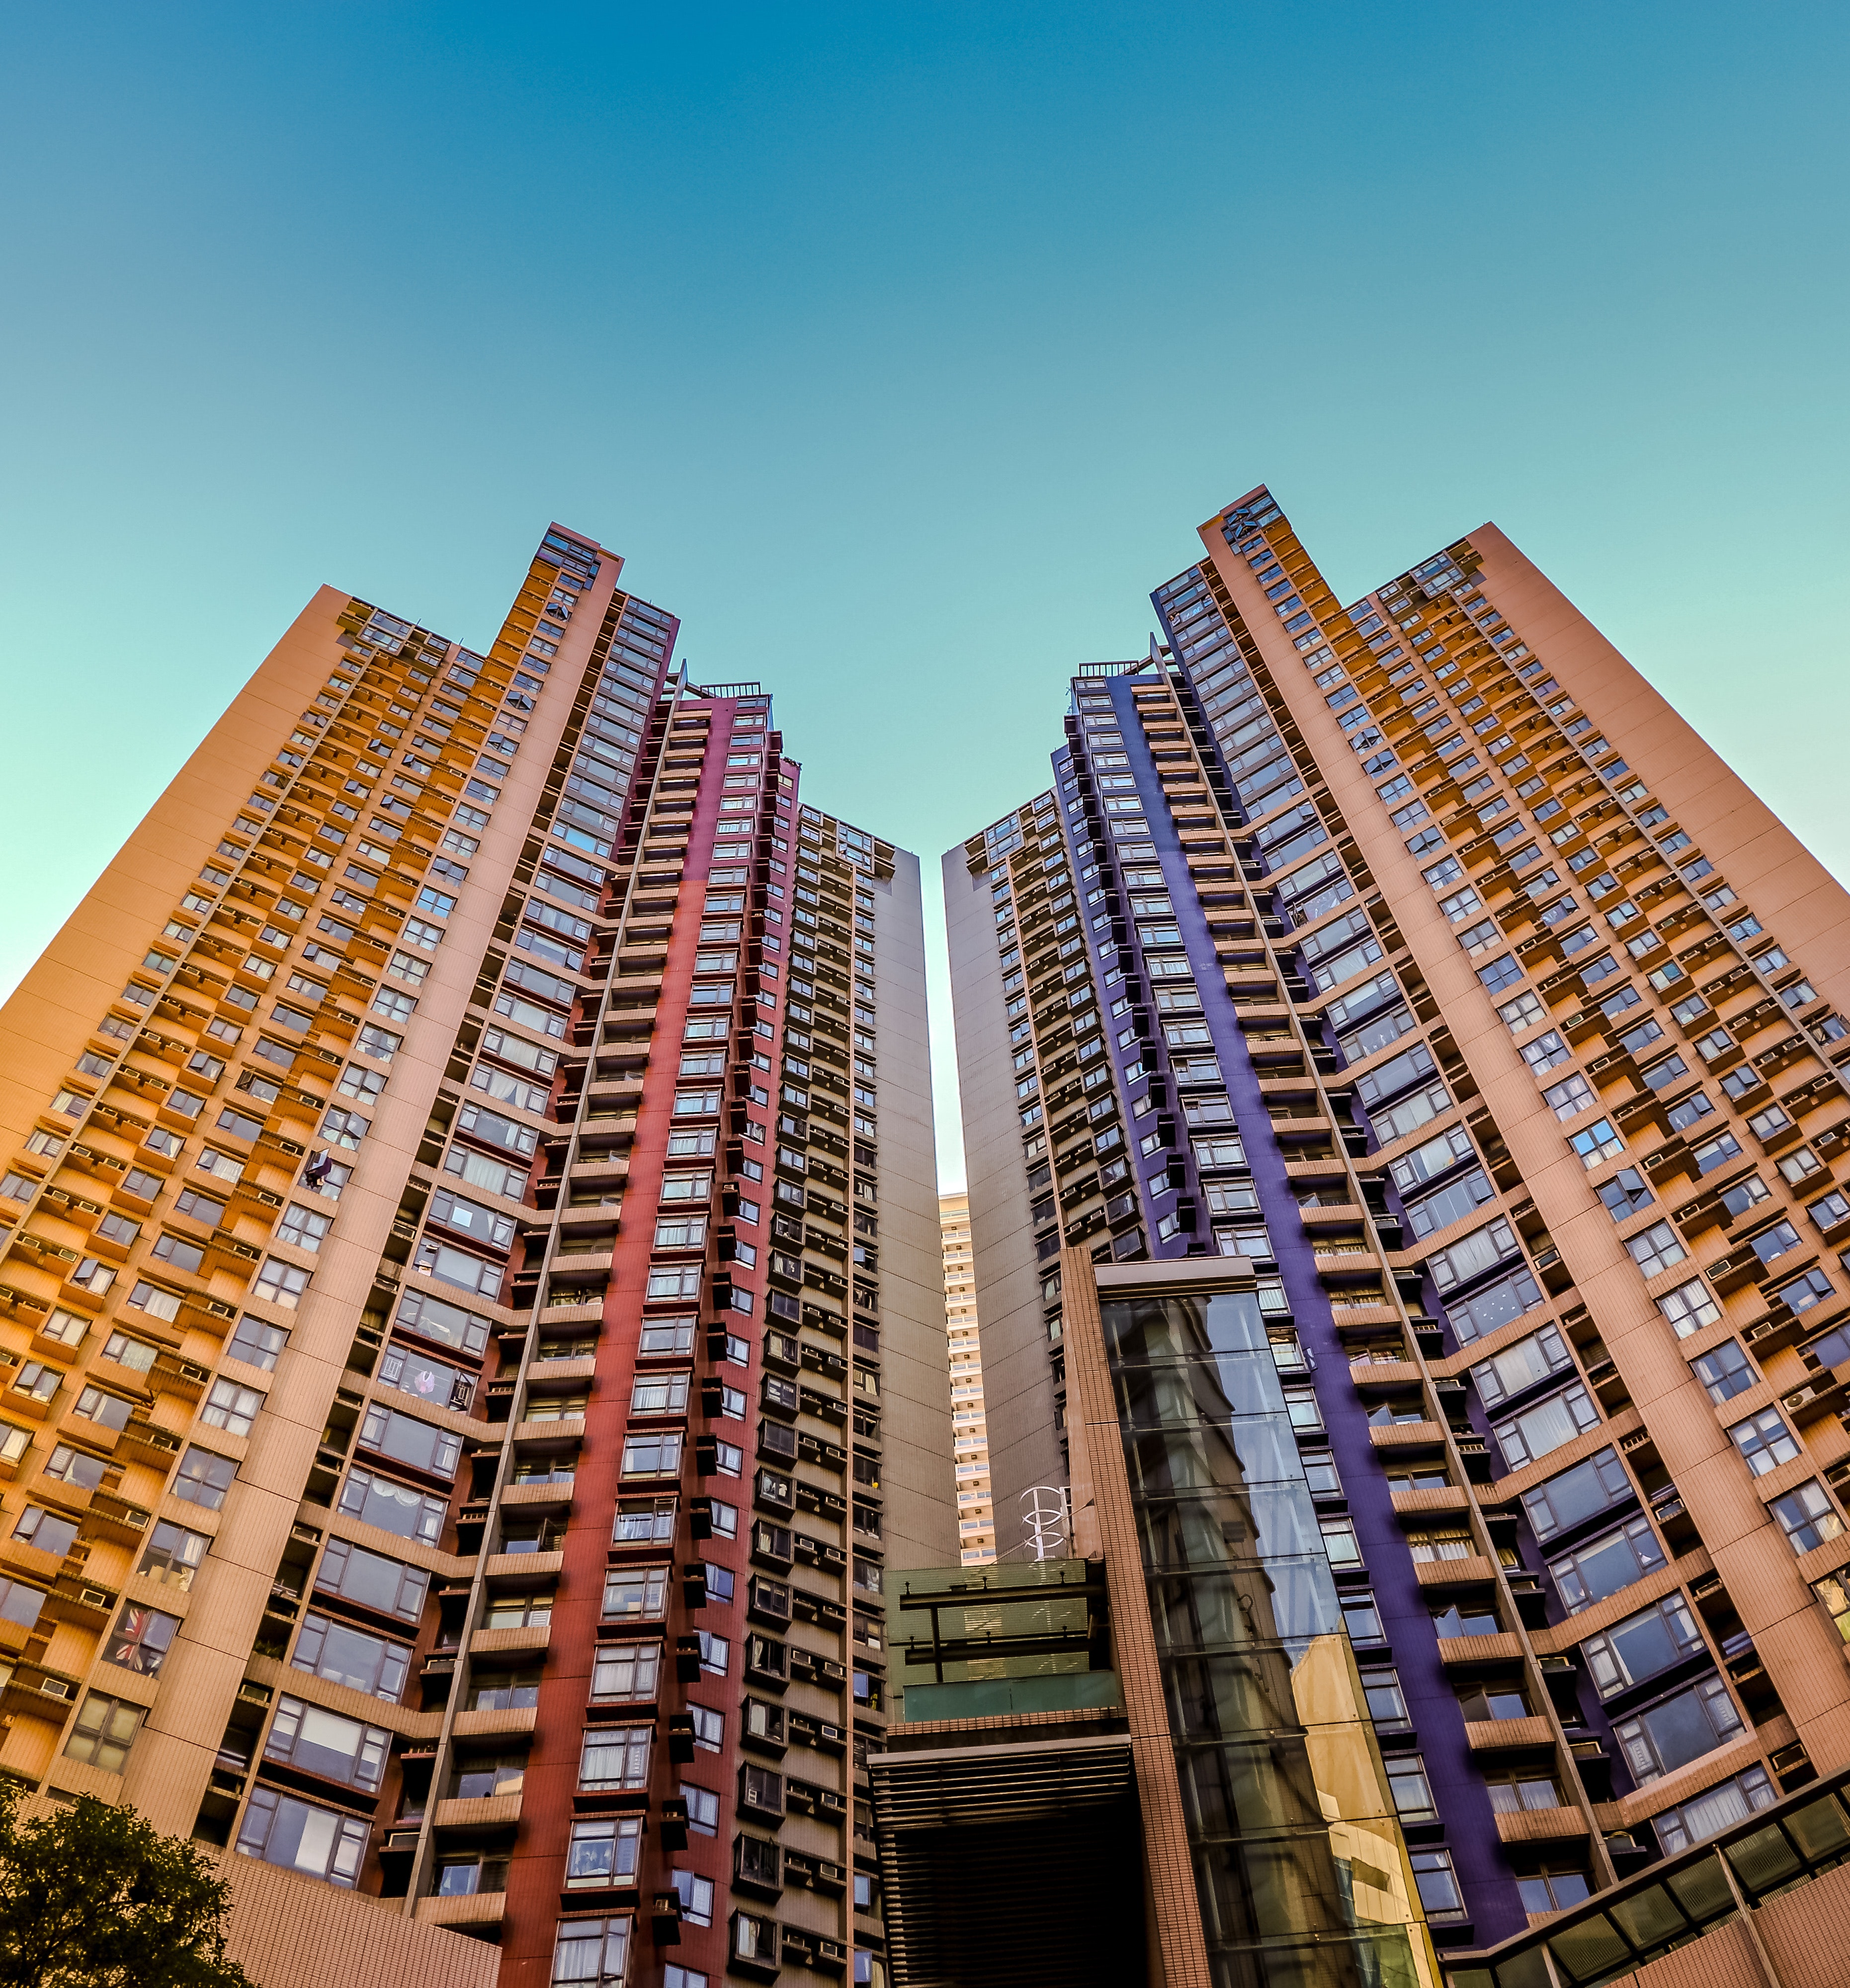
building, metropolitan area, urban area, sky, residential area, tower block, condominium, skyscraper, landmark, metropolis, city, architecture, daytime, neighbourhood, mixed use, apartment, facade, commercial building, tower, real estate, cityscape, hotel, suburb